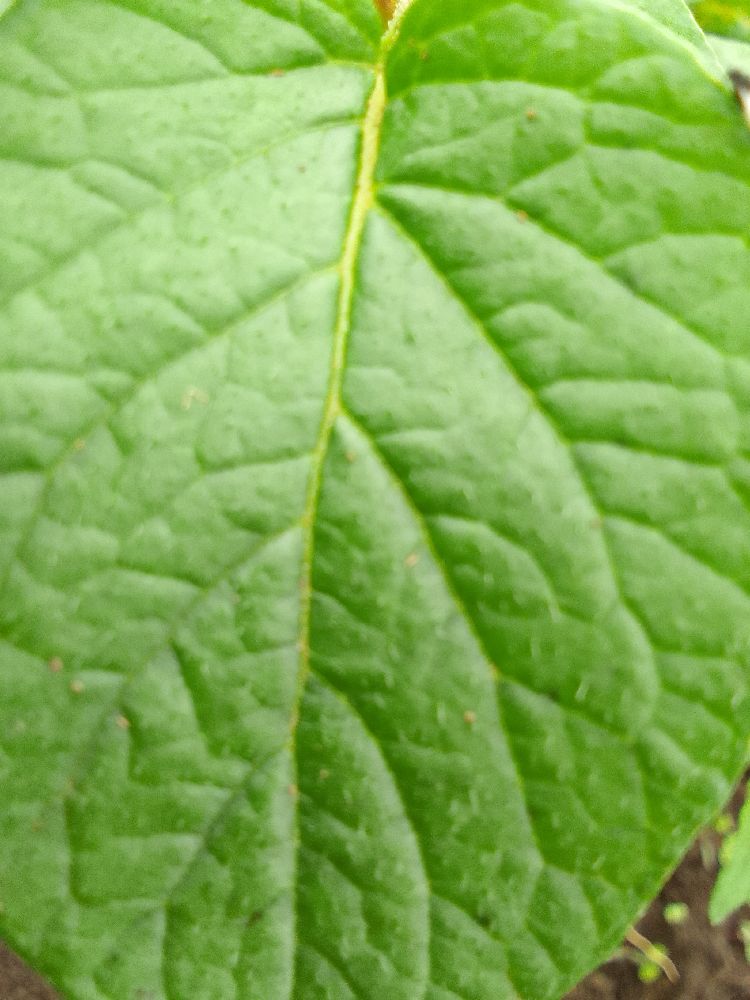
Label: Healthy